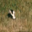
Label: skunk